Deon Lyle

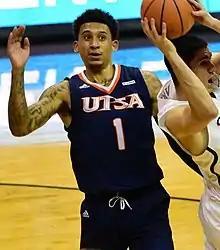
Lyle with UTSA in 2018

Deon Jay Lyle (born August 30, 1996) is an American professional basketball player. He played college basketball for the Cloud CC Thunderbirds and the UTSA Roadrunners. In 2018, he played for the Chicago Ballers of the Junior Basketball Association (JBA).